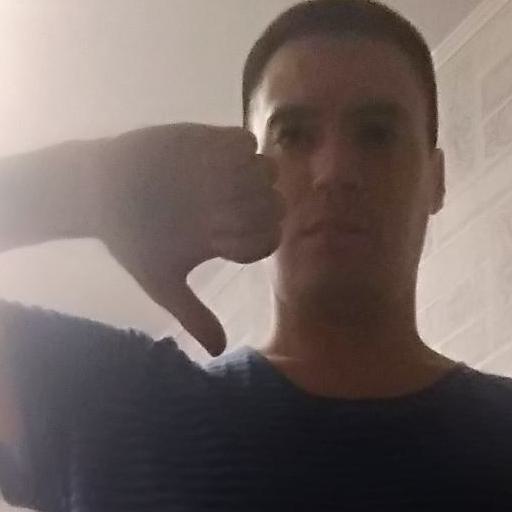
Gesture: dislike